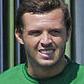
Age: 32